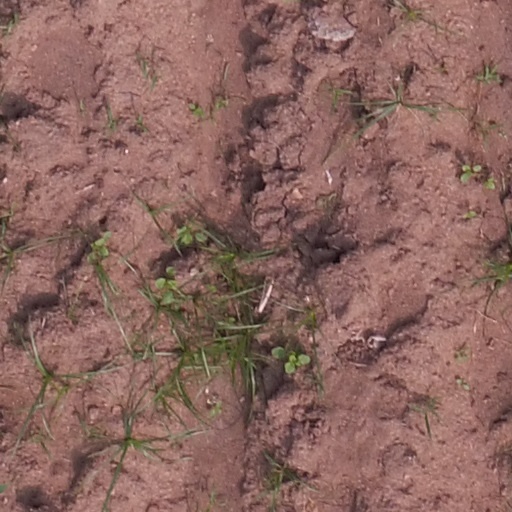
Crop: maize; corn